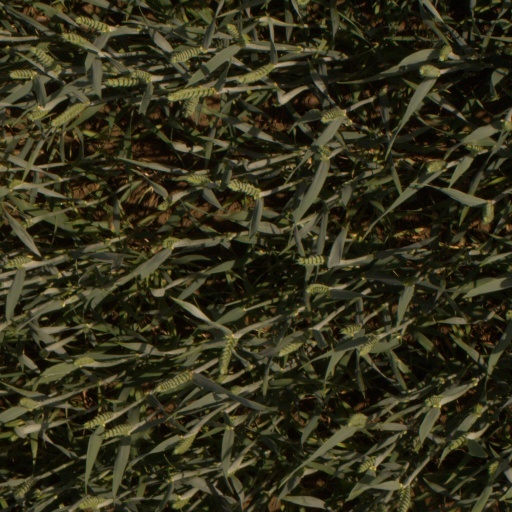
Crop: wheat